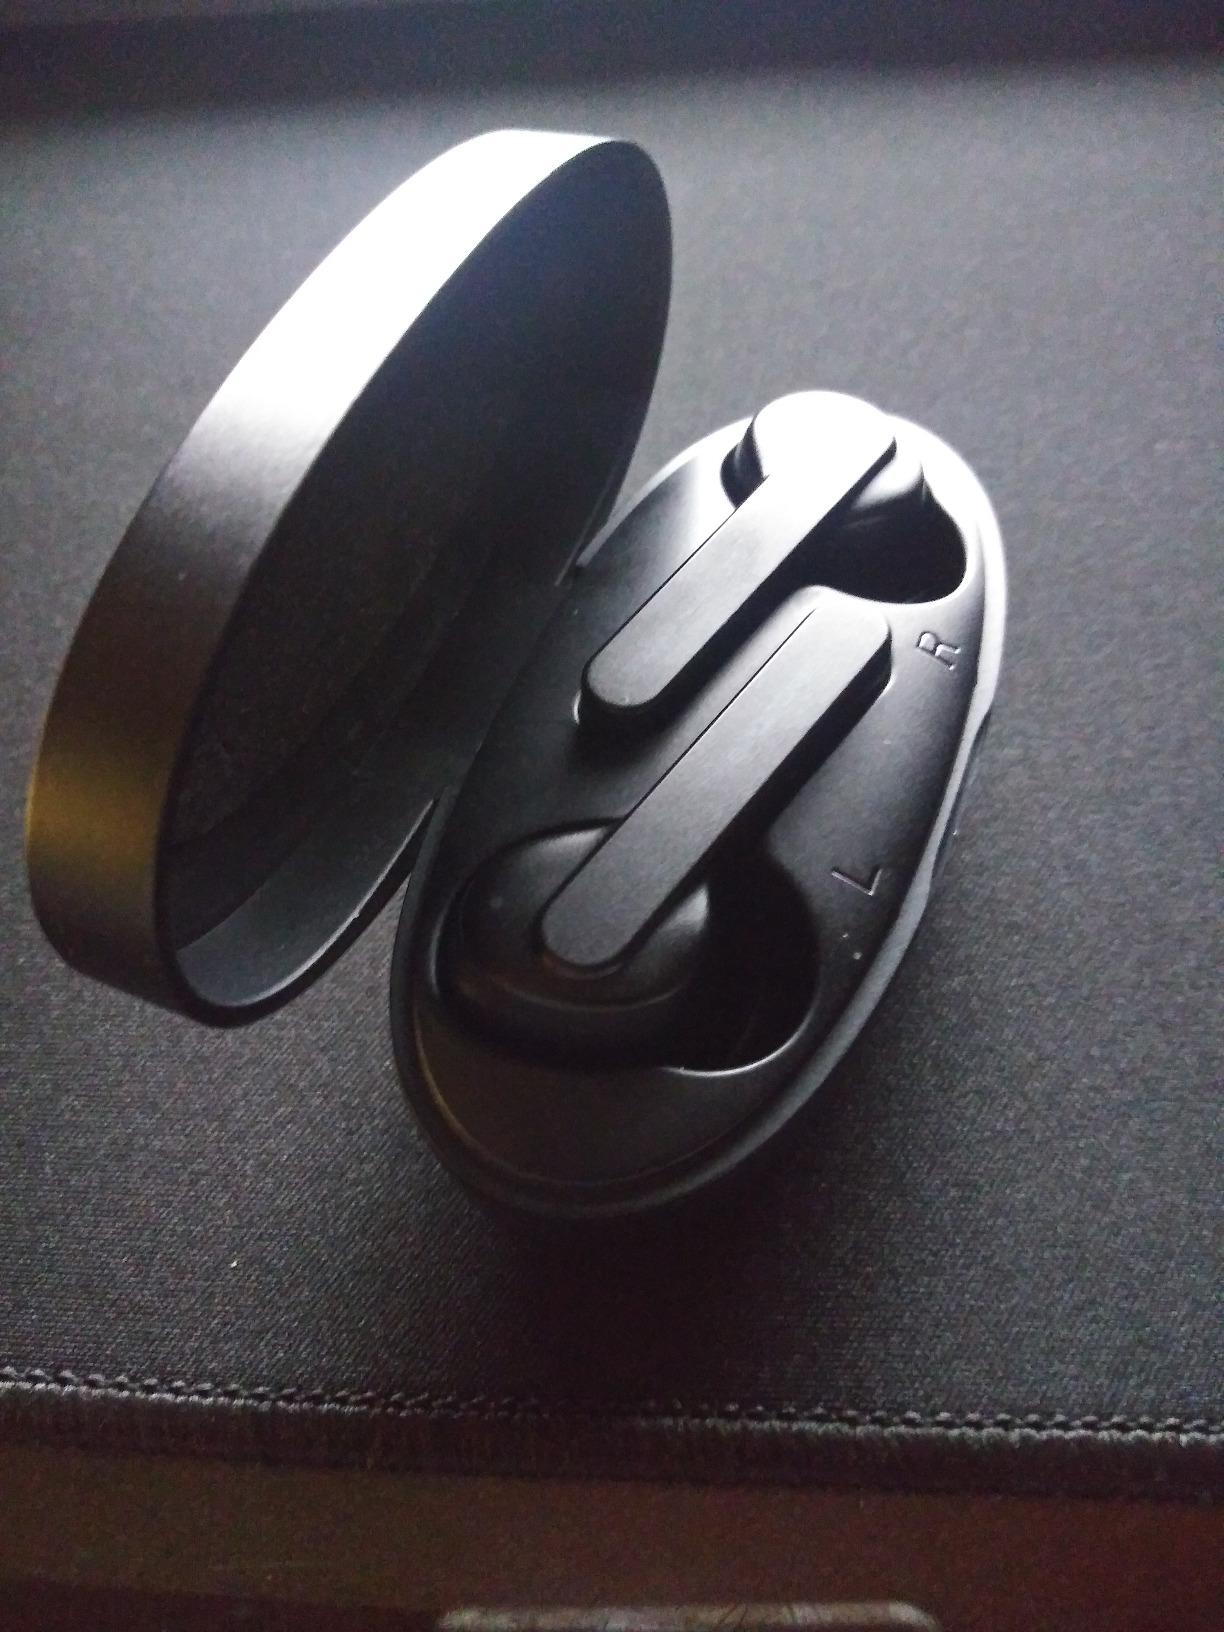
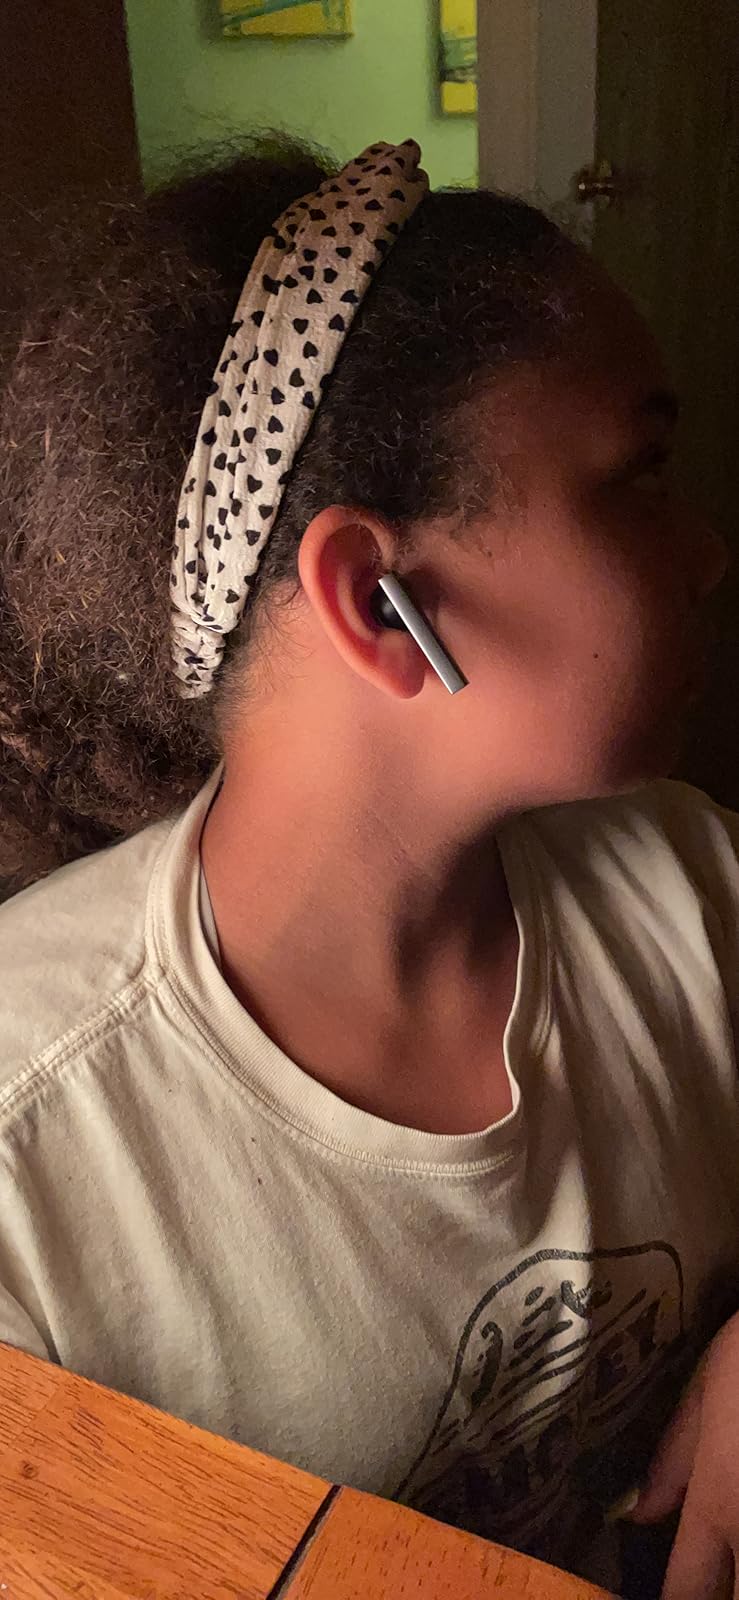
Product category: earbuds
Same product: no